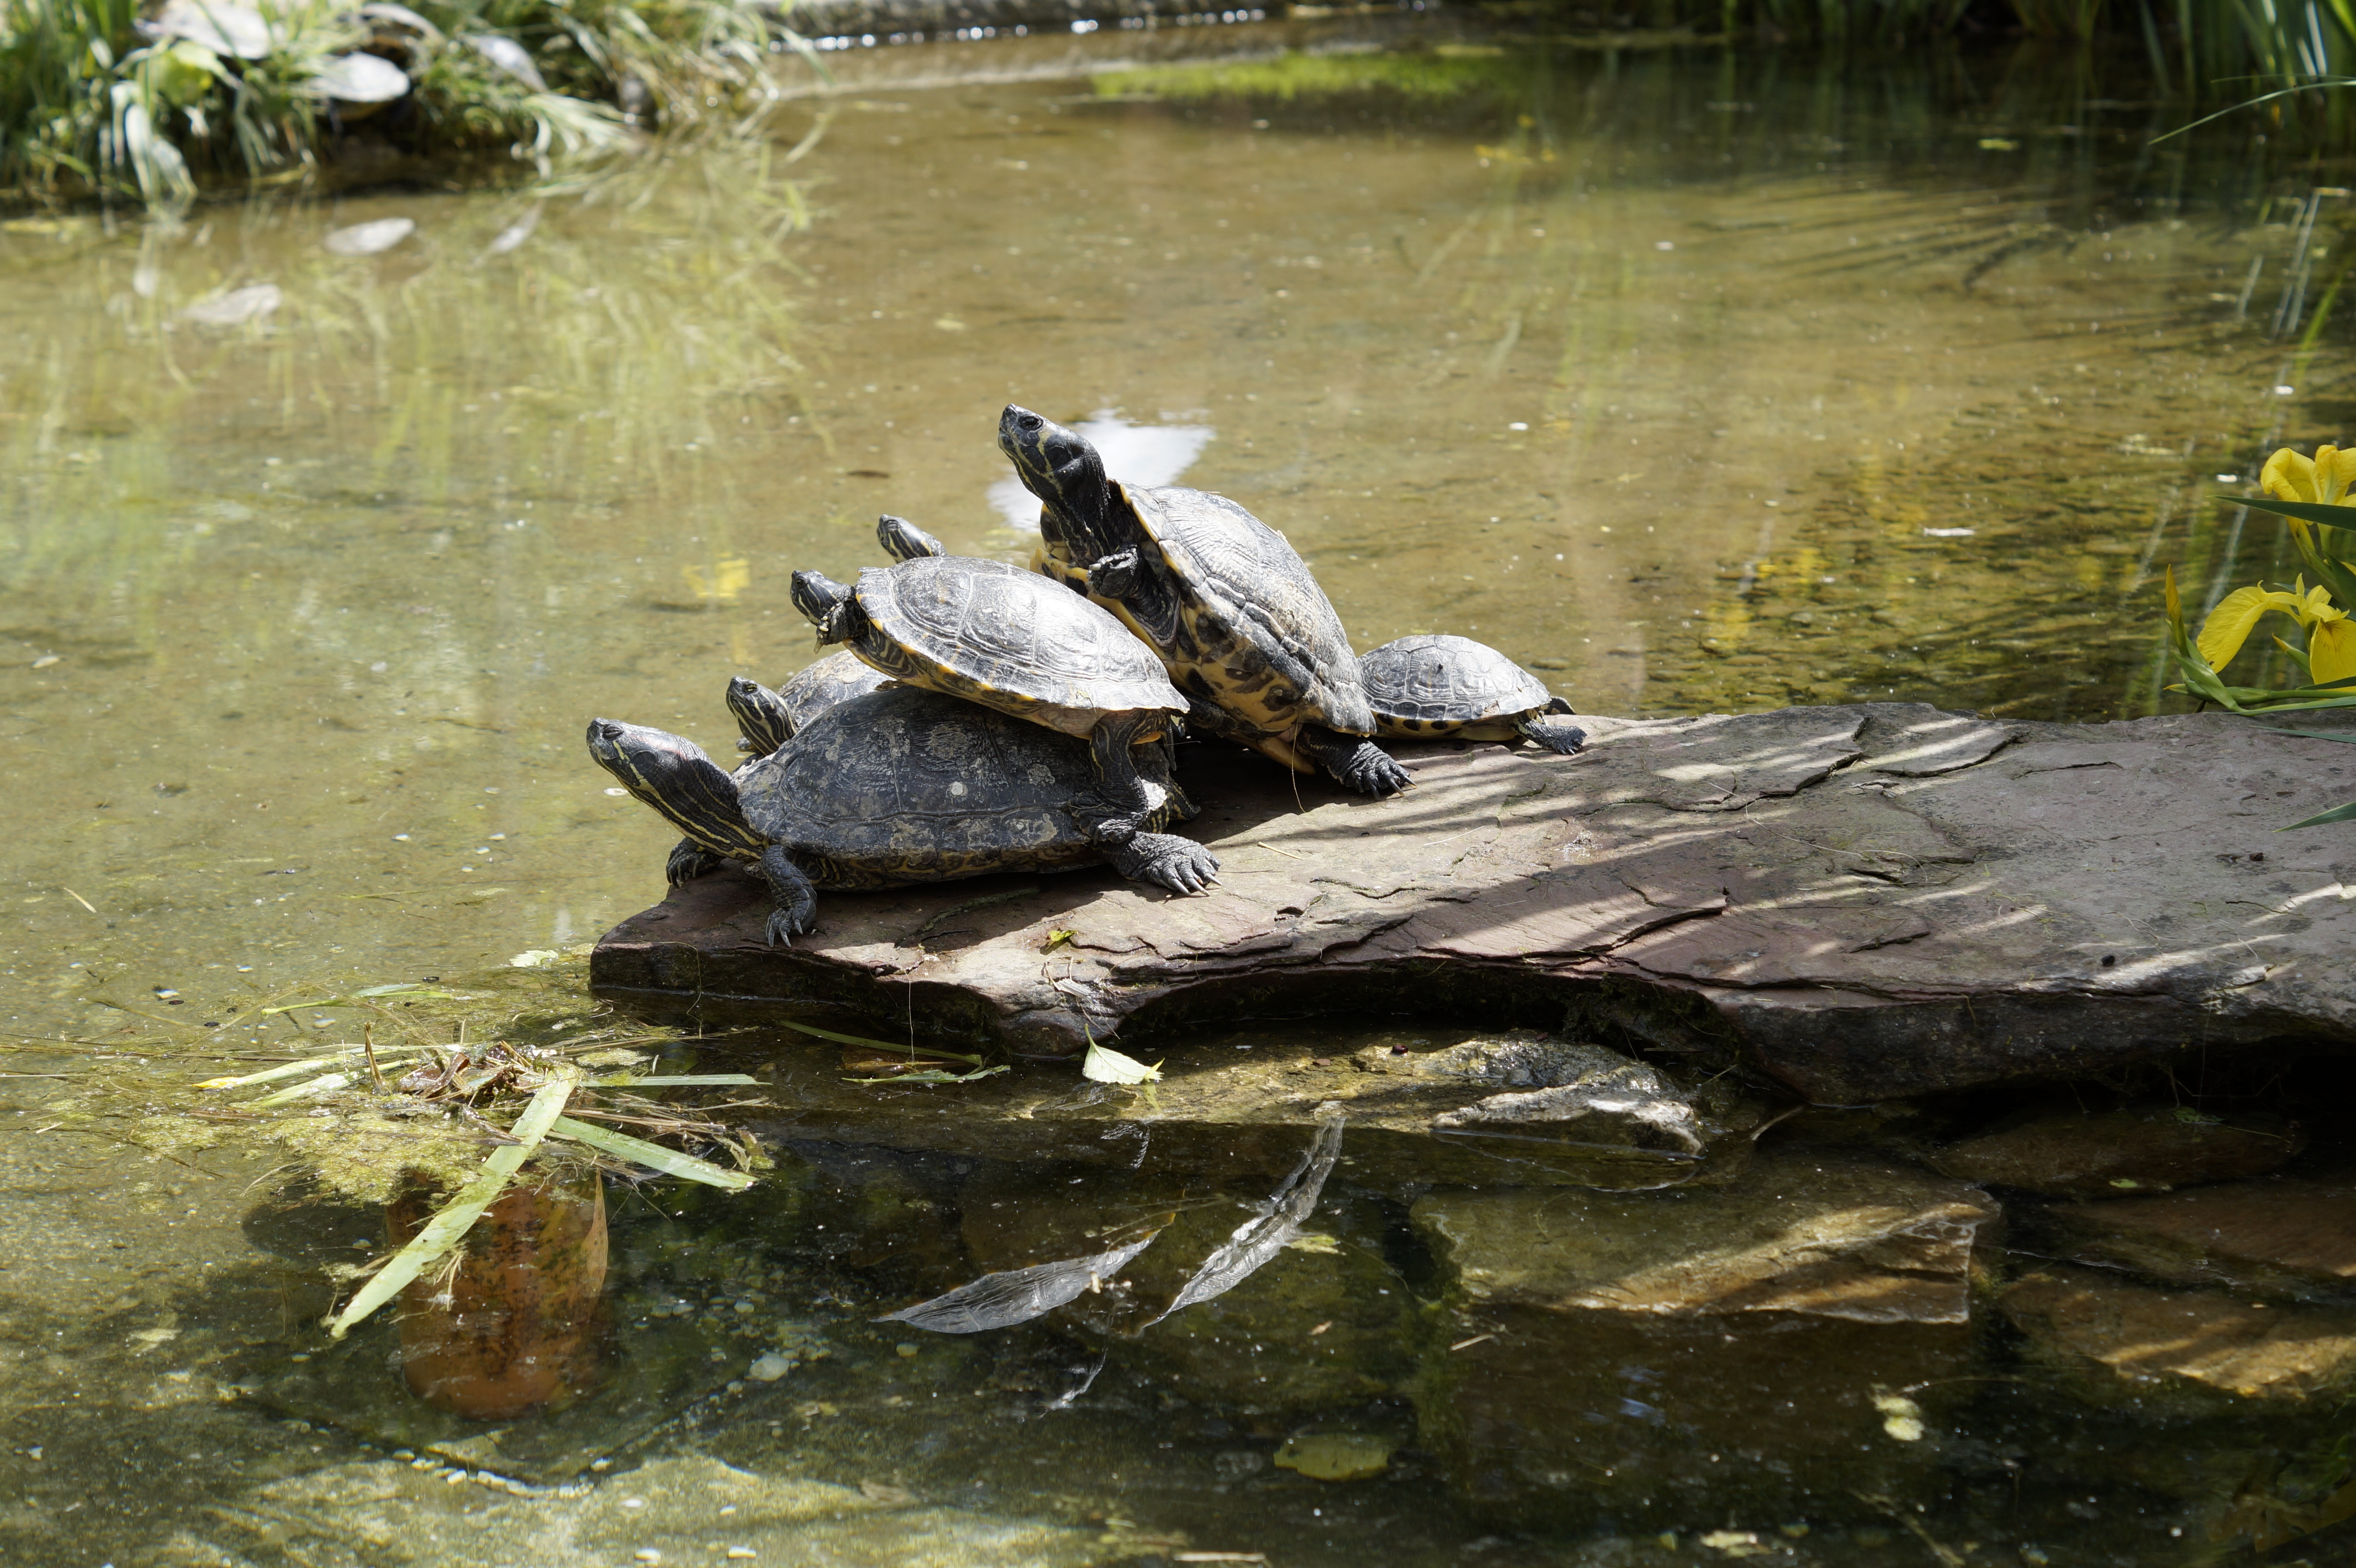
pond, wildlife, reptile, stack, fauna, alligator, vertebrate, turtles, many, bask, on the water, crocodilia, on the shore